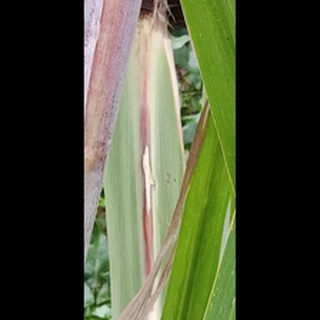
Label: sugarcane_red_rot